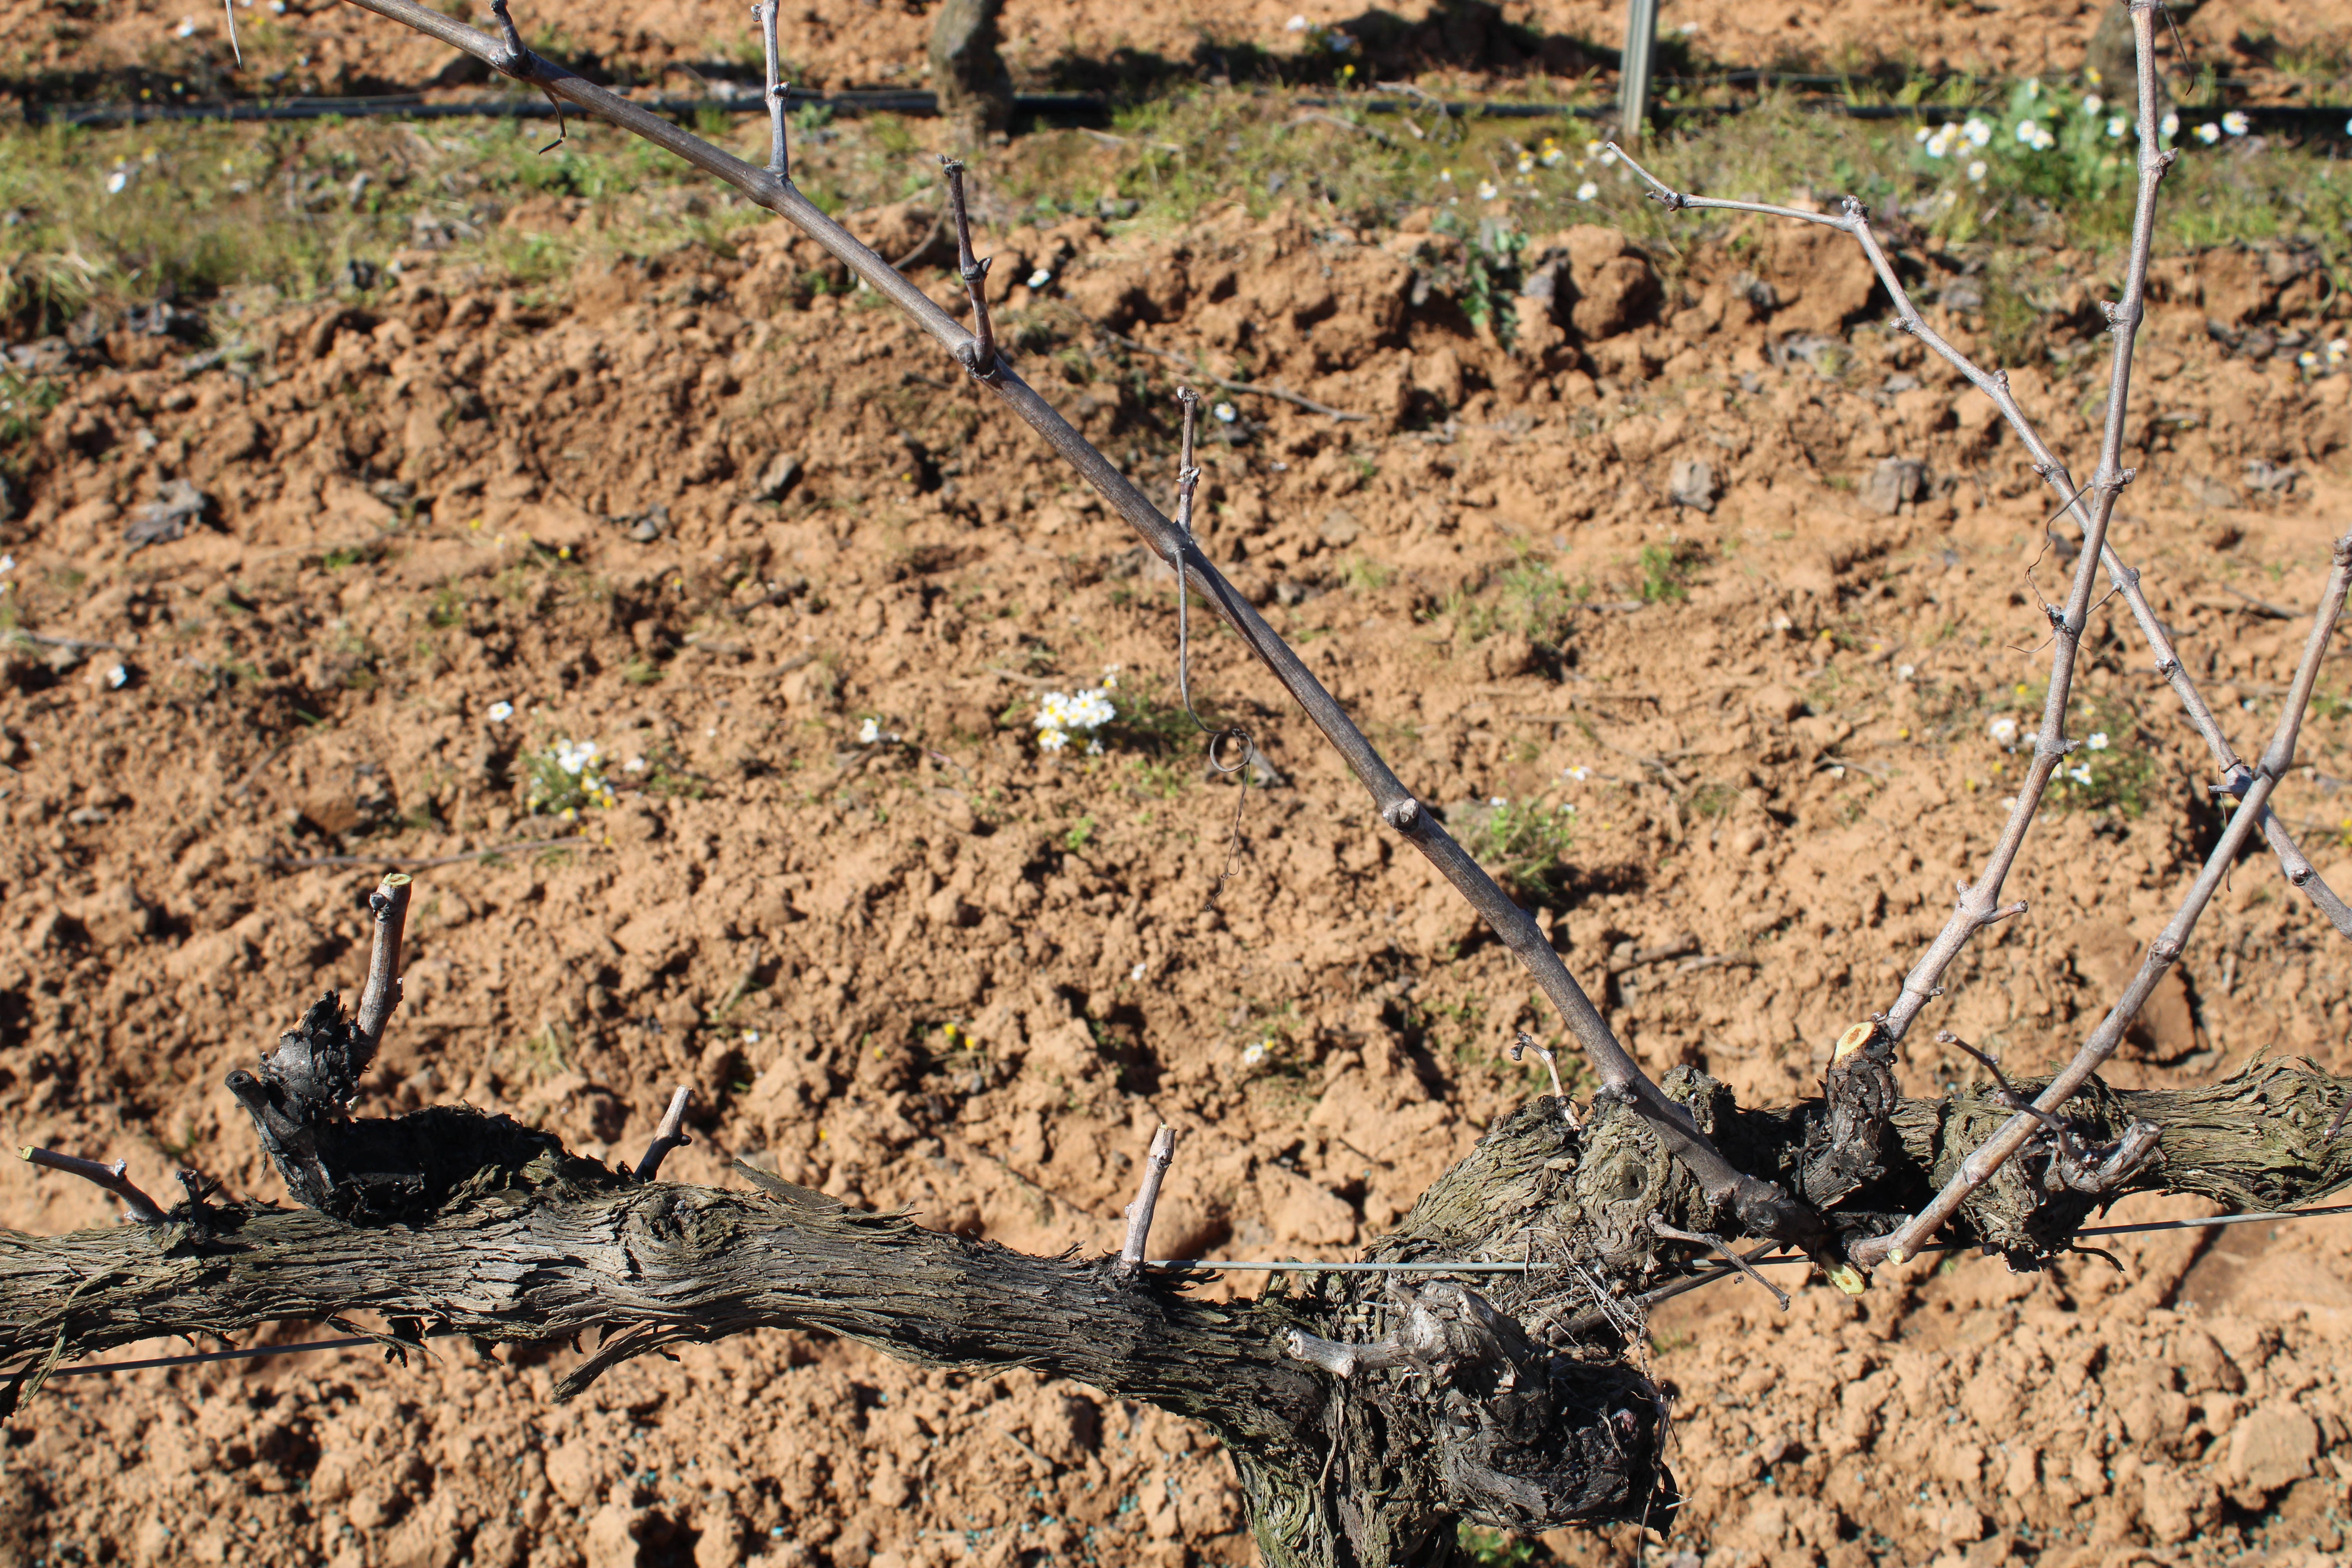
Unpruned shoots: 3
Pruned shoots: 4
Trunks: 1